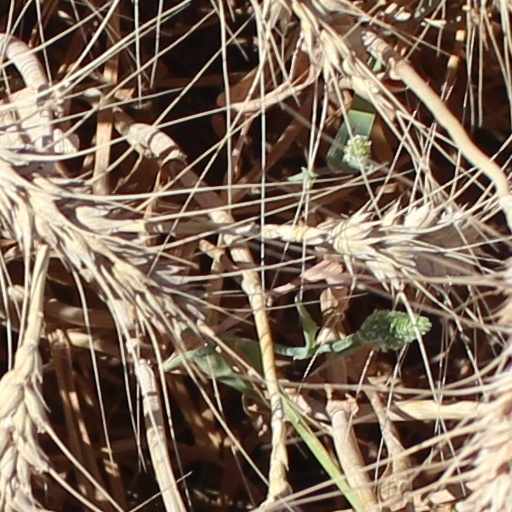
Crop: wheat